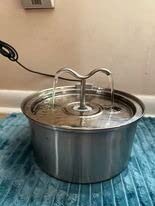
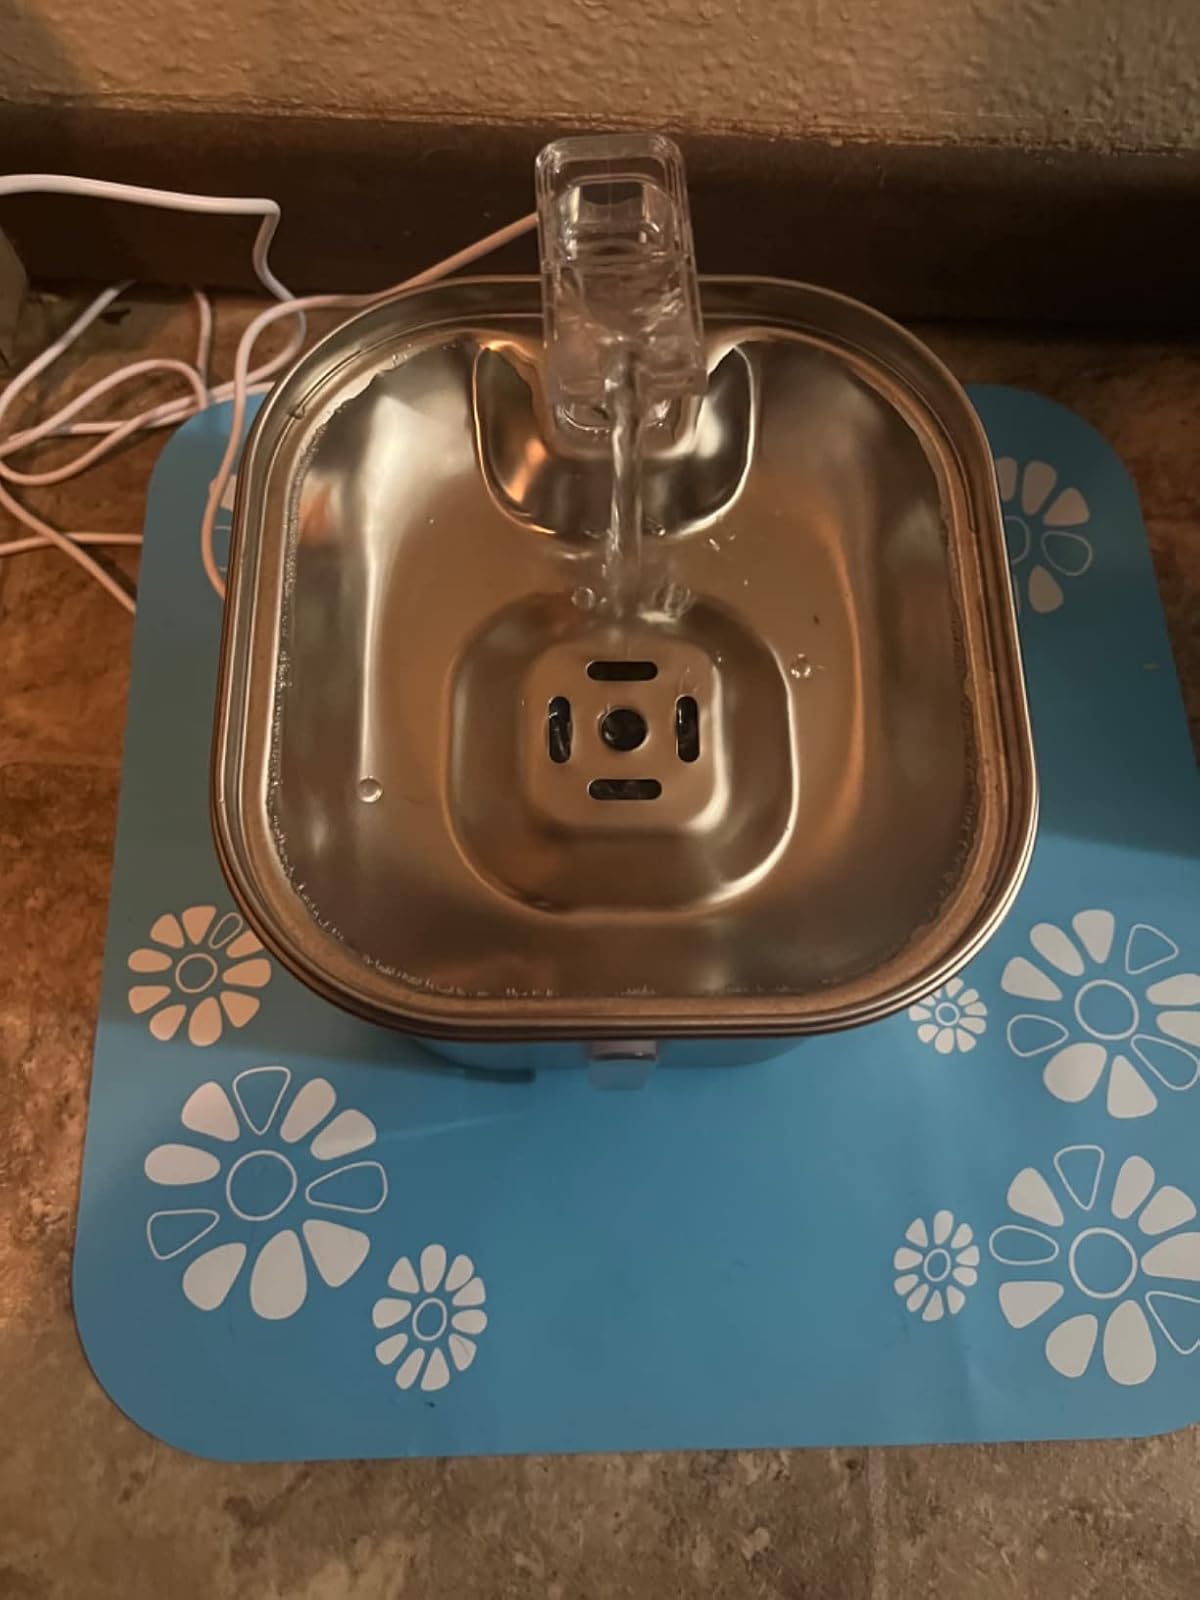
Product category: items_bowl
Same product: no